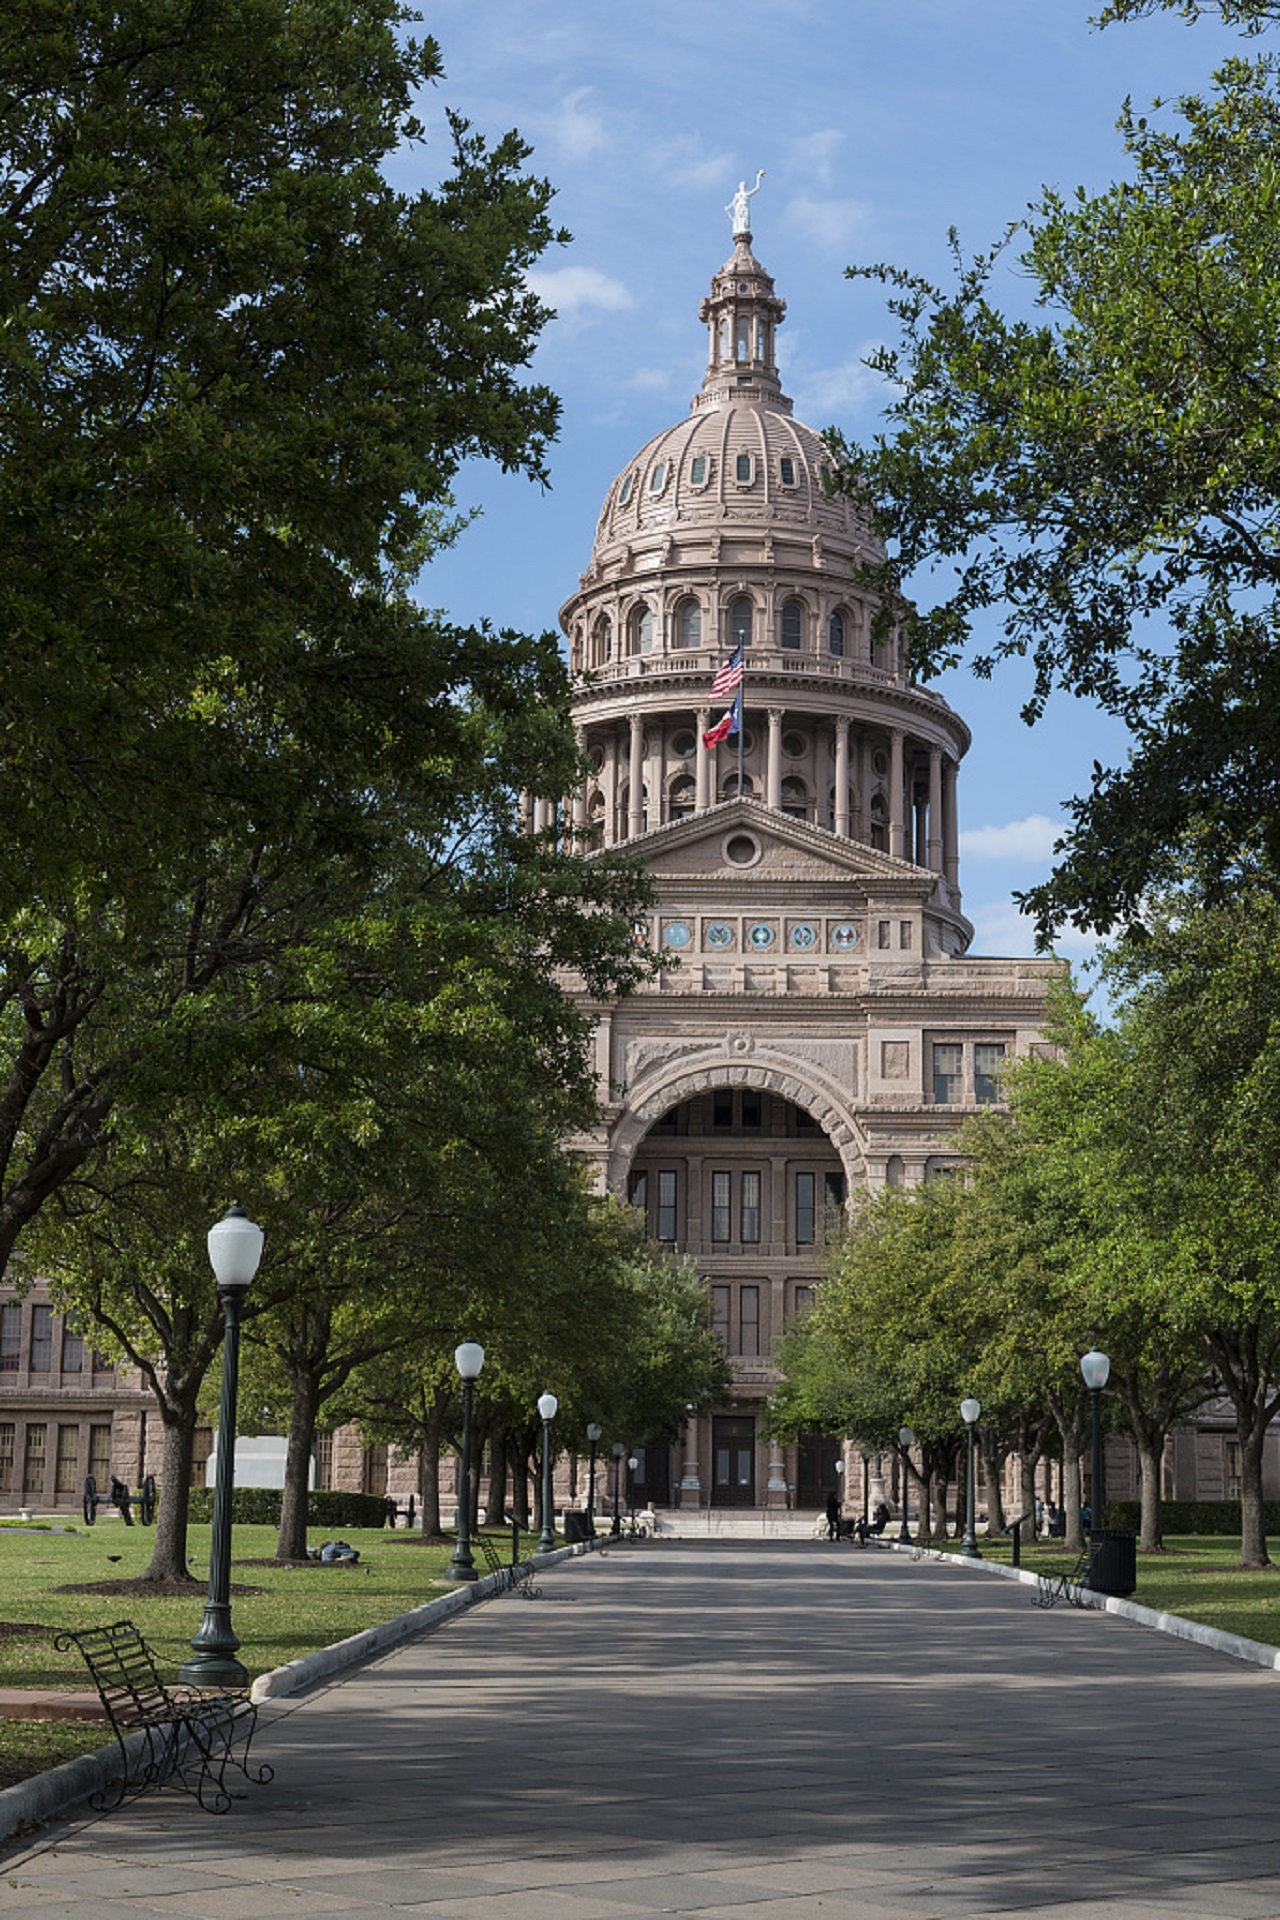
tree, architecture, building, monument, tower, park, usa, landmark, capital, memorial, state, town square, government, dome, texas, austin, capitol, legislature